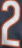
Number: 2